FC Vaslui

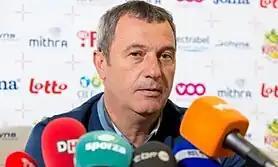
Mircea Rednic, the coach that saved FC Vaslui from relegation at its first top-flight season.

Soon after their foundation, Adrian Porumboiu, former referee, took over the club and immediately changed the colours of the team's strip from white and blue to yellow and green, the same as those used by his company, which worked in the agricultural field. At the end of the season, despite the achievement of promotion, Marius Stan, the club president, resigned and Adrian Porumboiu, the club owner, opted to stop sponsoring the team because of what he perceived as the Vaslui Municipality's lack of interest in the side. With an entirely new management team, the objective for the newly promoted Divizia B team was to avoid relegation. With a strong start to the season and with Adrian Porumboiu back at the club, the objective was changed from avoiding relegation to promotion to Divizia A. The club managed to secure promotion in the following season, setting a new record by being the club promoted to Divizia A in the quickest time, only three years after their foundation.